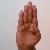
The image shows a hand gesture representing the letter 'B' in Indian Sign Language.